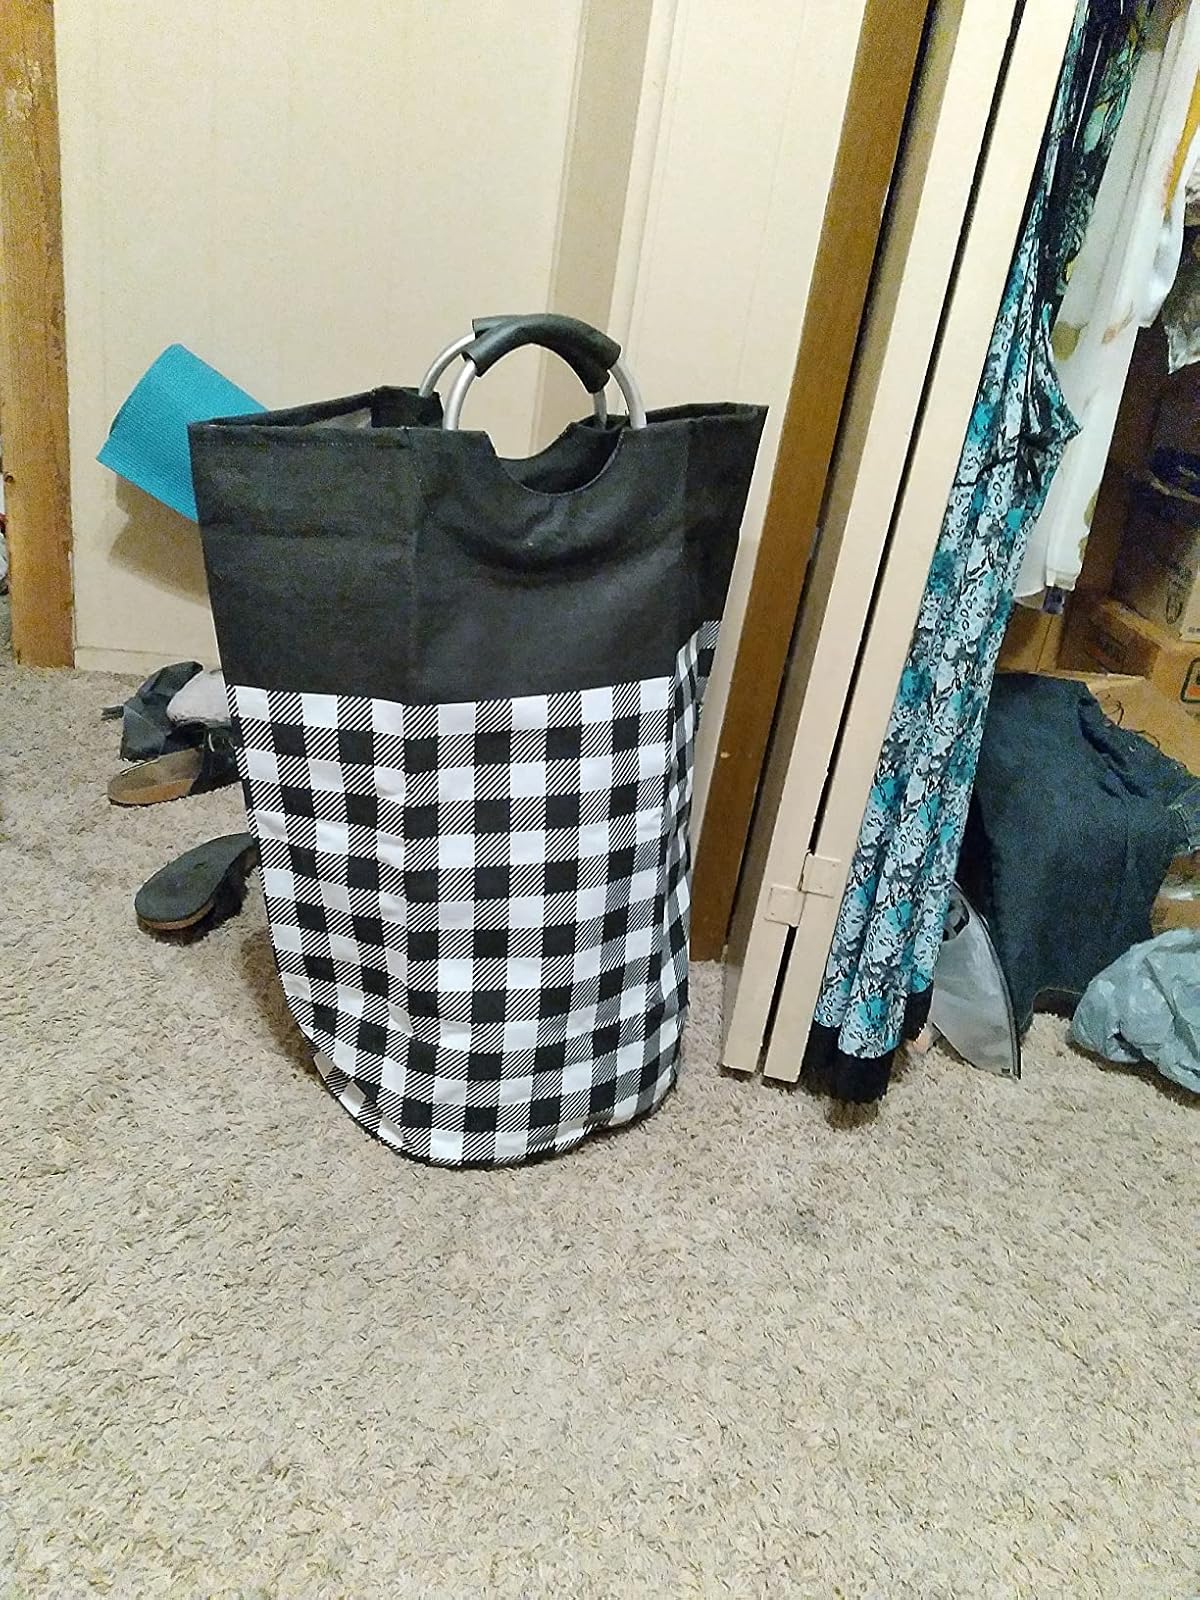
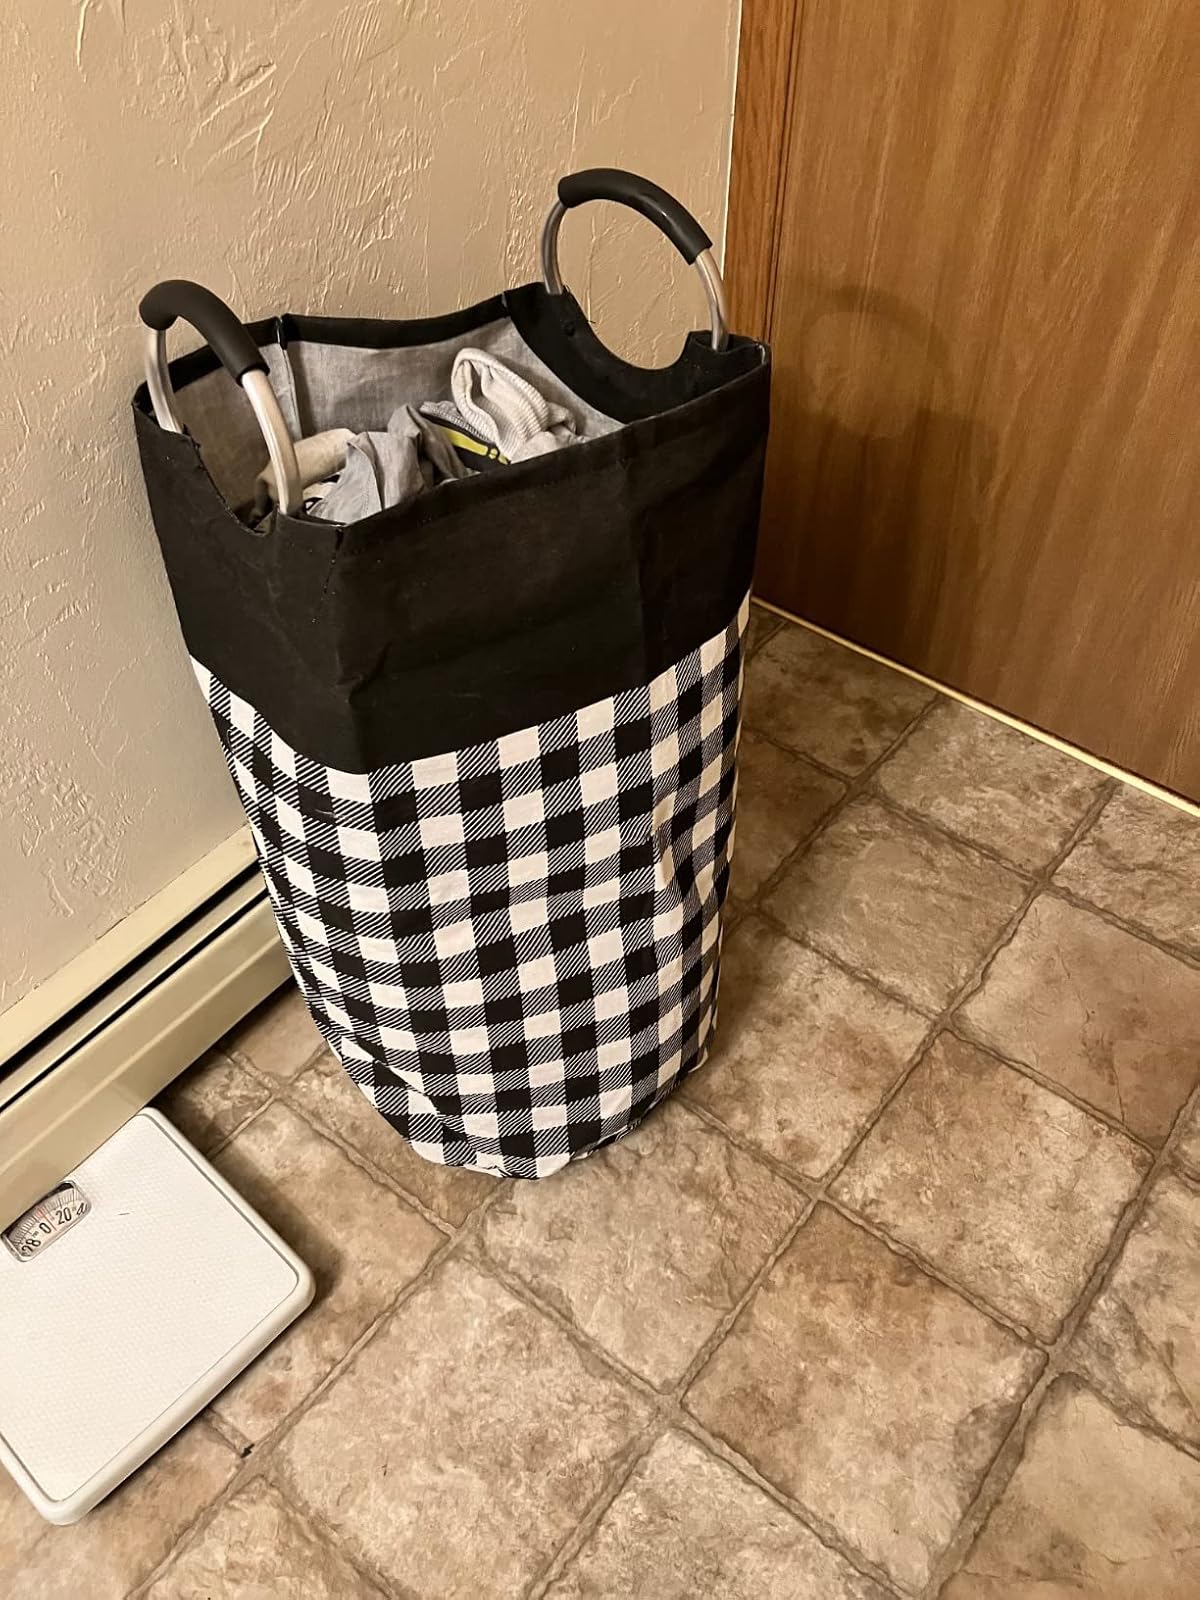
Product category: items_hamper
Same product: yes